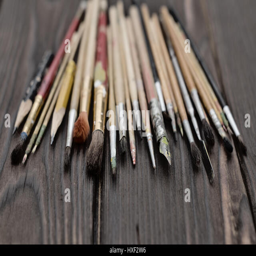
artistic brushes are fan - shaped on a dark wooden surface